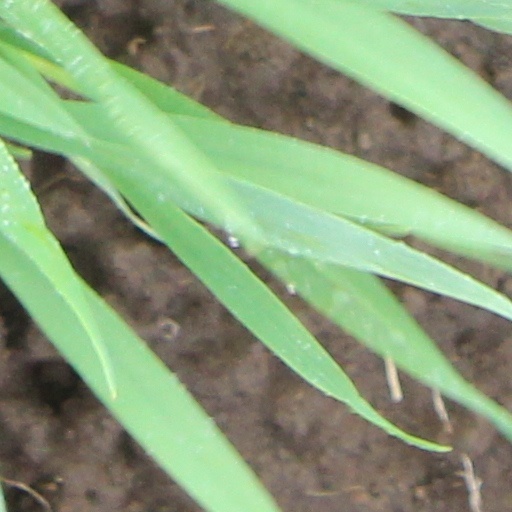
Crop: wheat